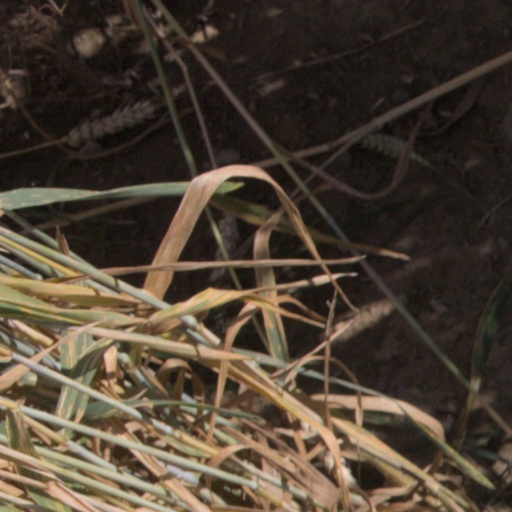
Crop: wheat